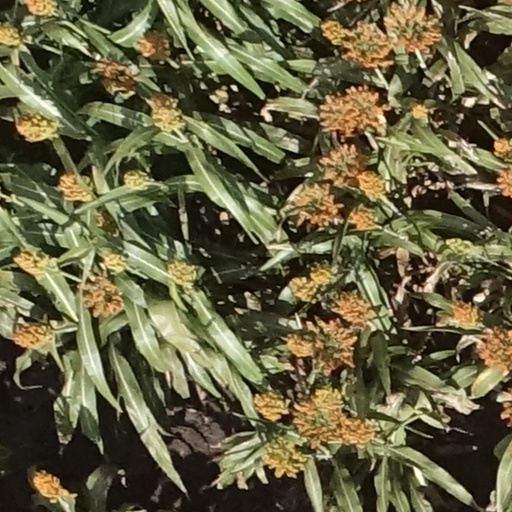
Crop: sorghum